St Budeaux

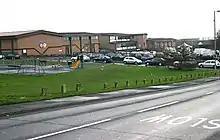
Tamarside Community College

Today, St Budeaux includes a Catholic church, a Methodist church, a Baptist church and two Church of England churches (St Budeaux and St Boniface). It also has a public library, three pubs, four primary schools (including St Budeaux Church of England Primary Academy) and two railway stations (St Budeaux Ferry Road and St Budeaux Victoria Road), although the village does not have its own secondary school. Most of the main shops including a KFC outlet, are situated in St Budeaux Square which is adjacent to Wolseley Road. Most children of secondary school age in the area attend Marine Academy Plymouth in the nearby ward of King's Tamerton or bus to one of the residual grammar schools or one of the many other community colleges.